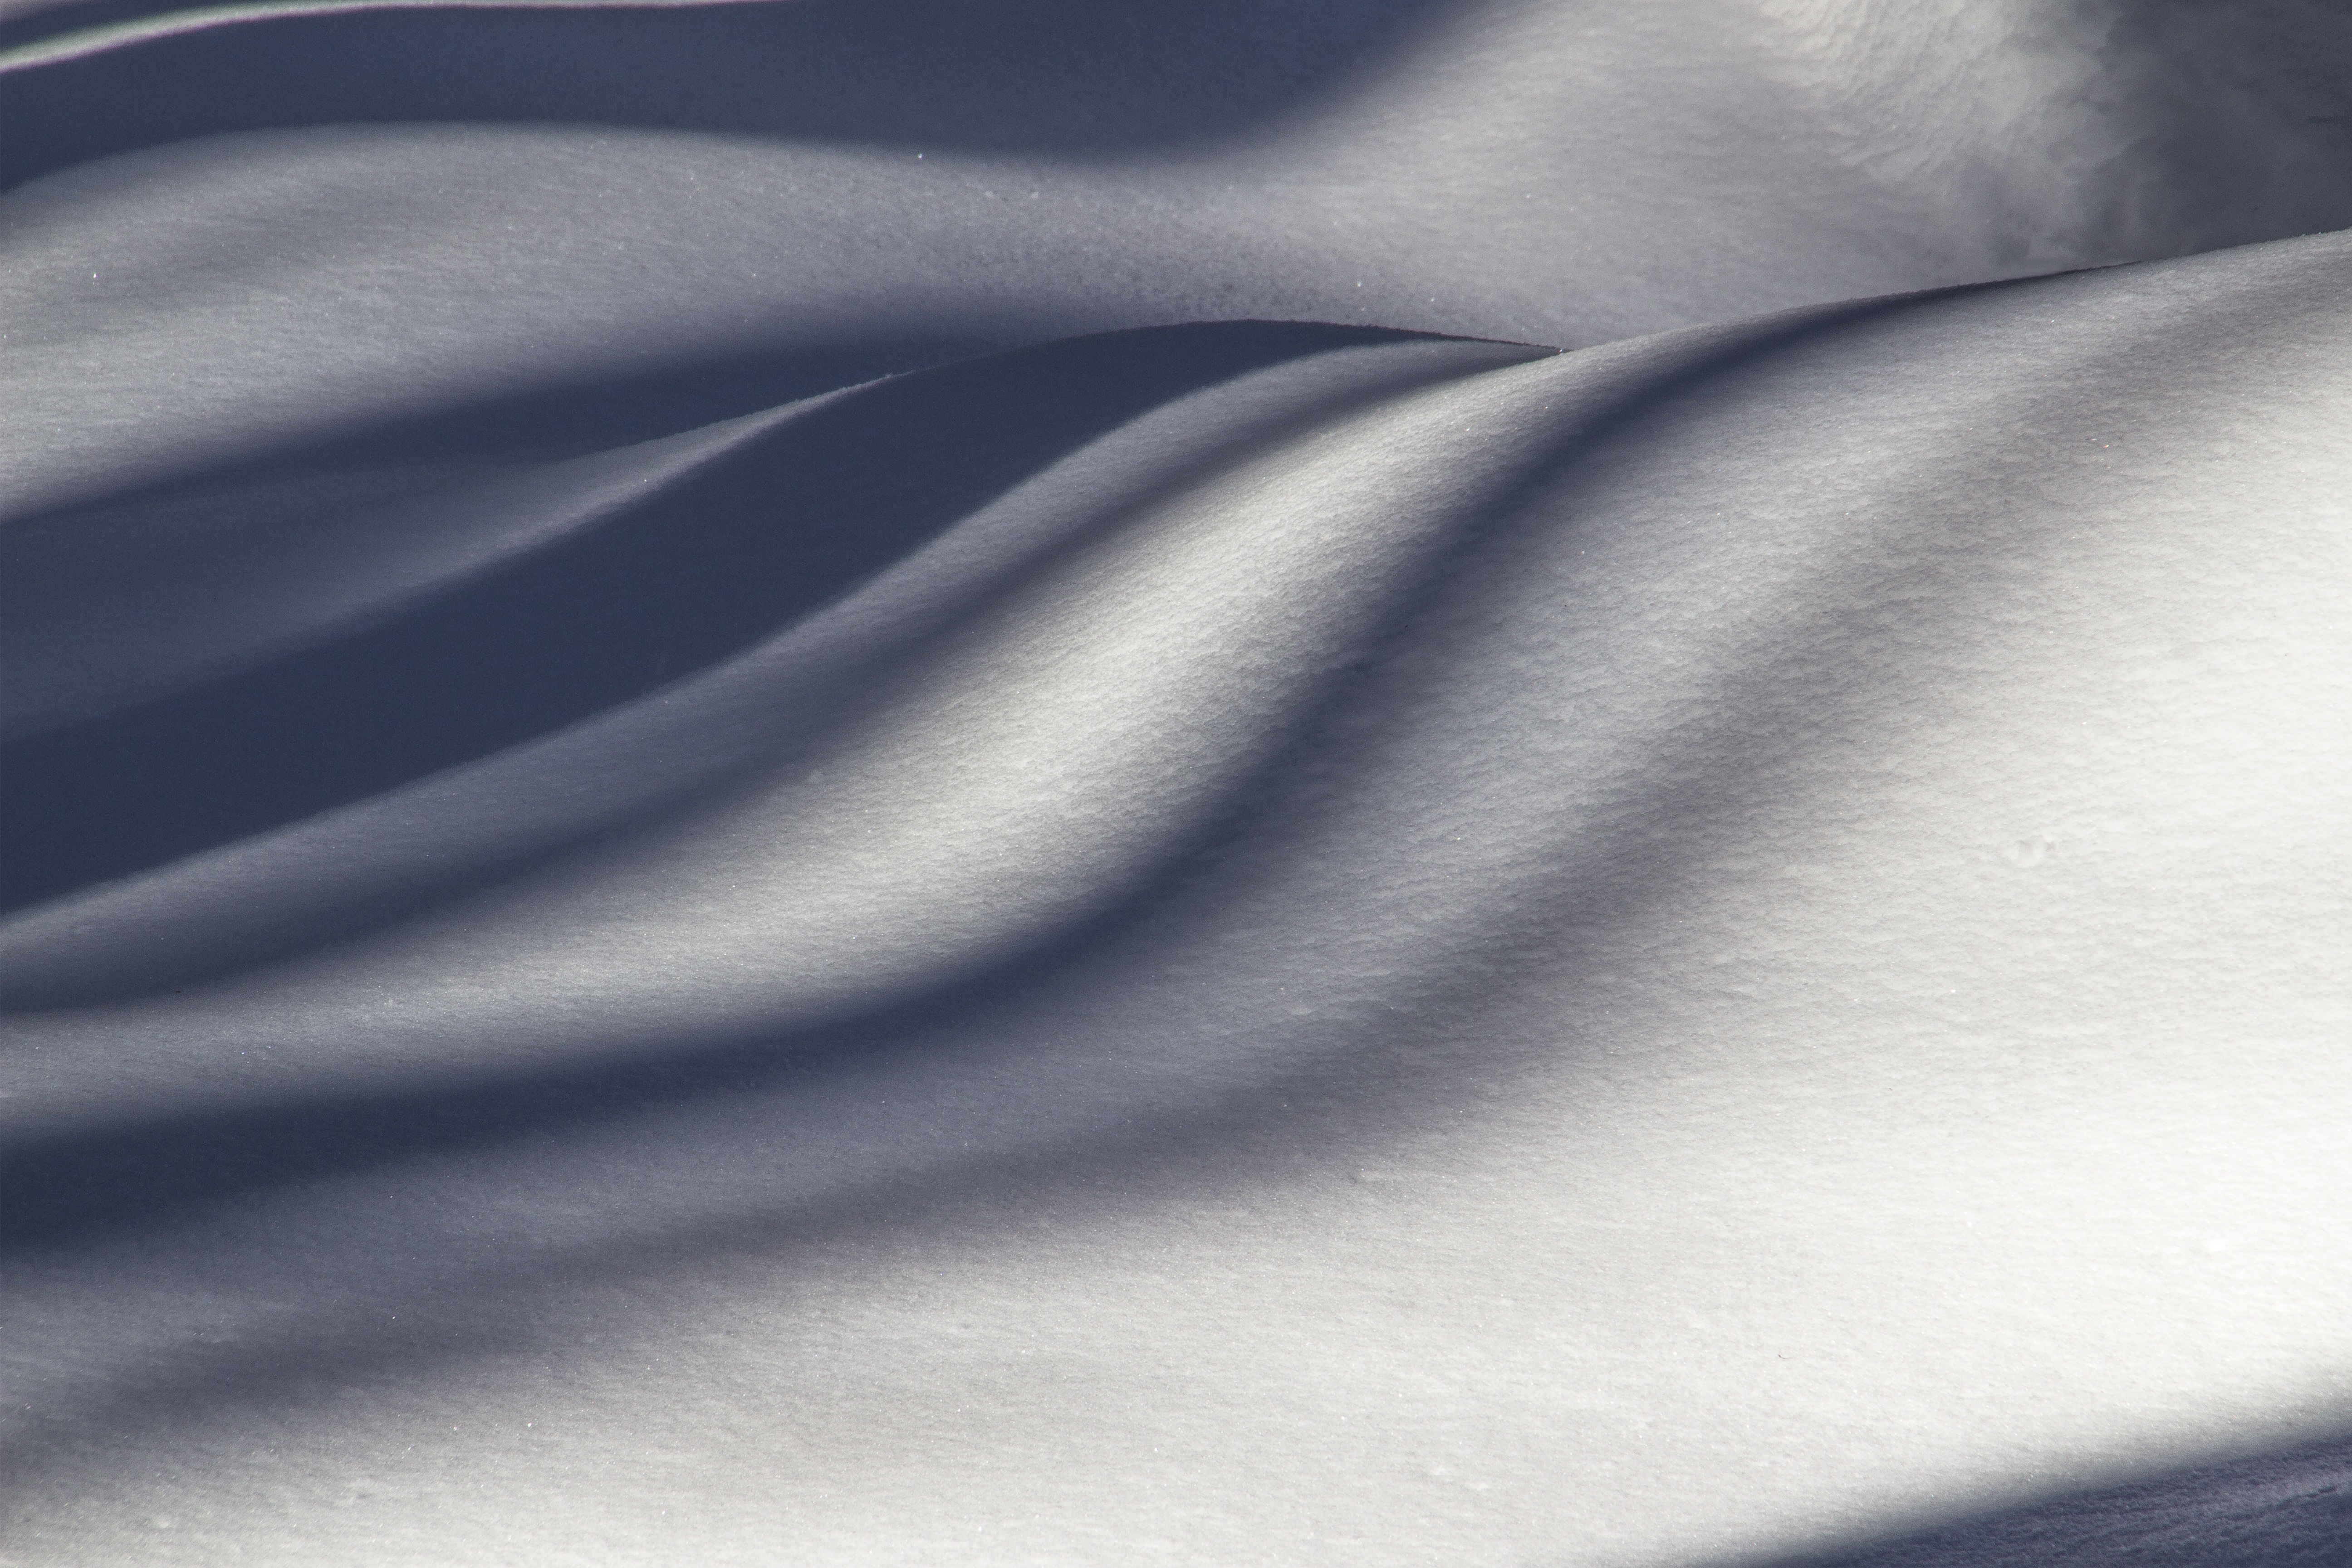
nature, snow, winter, black and white, white, photography, wave, petal, line, blue, black, monochrome, close up, new zealand, light and shadow, macro photography, powder snow, monochrome photography, snow stripes